Artificial Intelligence Cold War

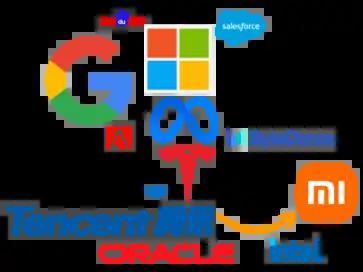
Large technology companies could have a commercial interest to push the AI Cold War narrative.

Joanna Bryson and Helena Malikova have pointed to Big Tech's potential interest in promoting the AI Cold War narrative, as technology companies lobby for less onerous regulation of AI in the US and the EU. A factual assessment of the existing AI capabilities of different countries shows a less binary reality than portrayed by the AI Cold War narrative.